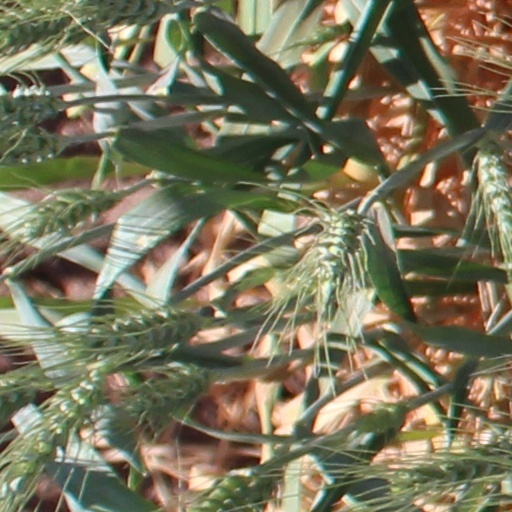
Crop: wheat